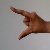
The image shows a hand gesture representing the letter 'Z' in Indian Sign Language.